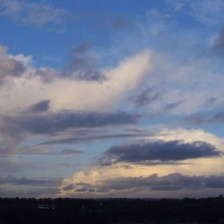
Cloud type: Stratocumulus